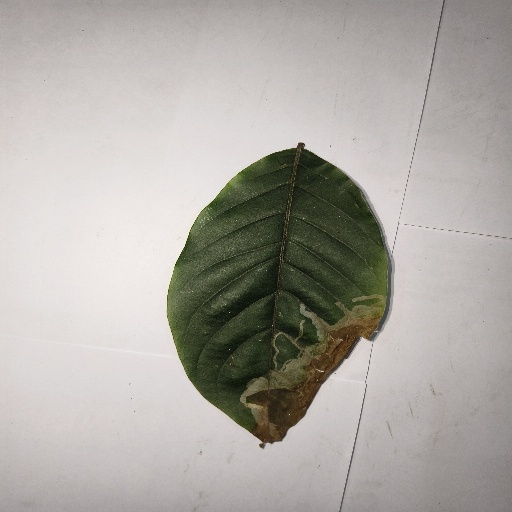
Species: HariTaki
Leaf condition: Bacterial Spot